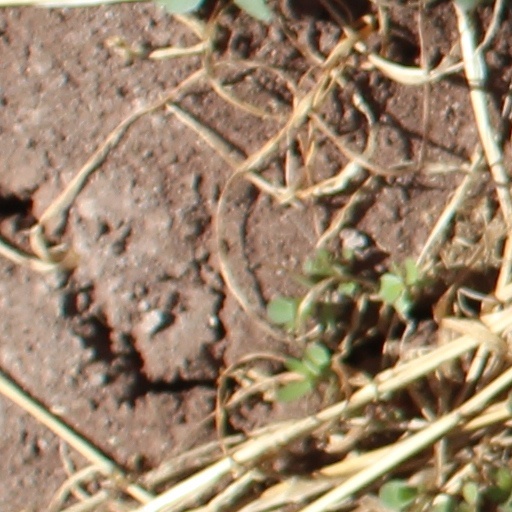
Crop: wheat